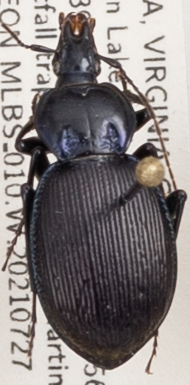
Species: Sphaeroderus stenostomus lecontei
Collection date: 2021-07-27
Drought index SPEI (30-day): -2.09
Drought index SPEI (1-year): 0.272
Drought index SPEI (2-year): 0.9